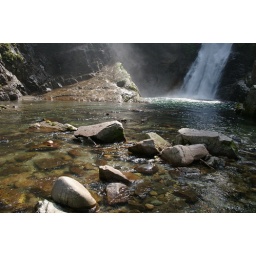
Here is &amp;quot;Akiu Ohtaki&amp;quot; in Sendai, Japan. The water here is so clear and beautiful. Good place !!